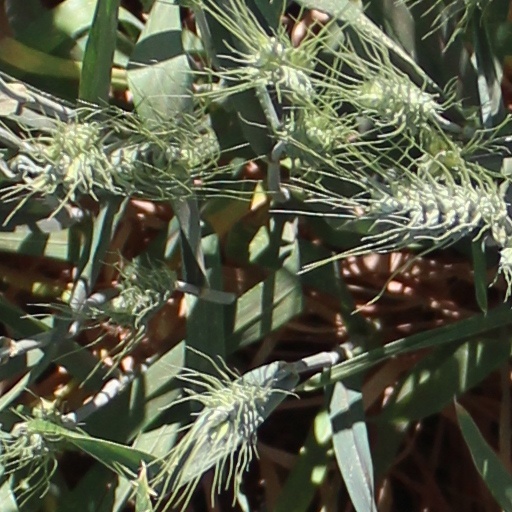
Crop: wheat